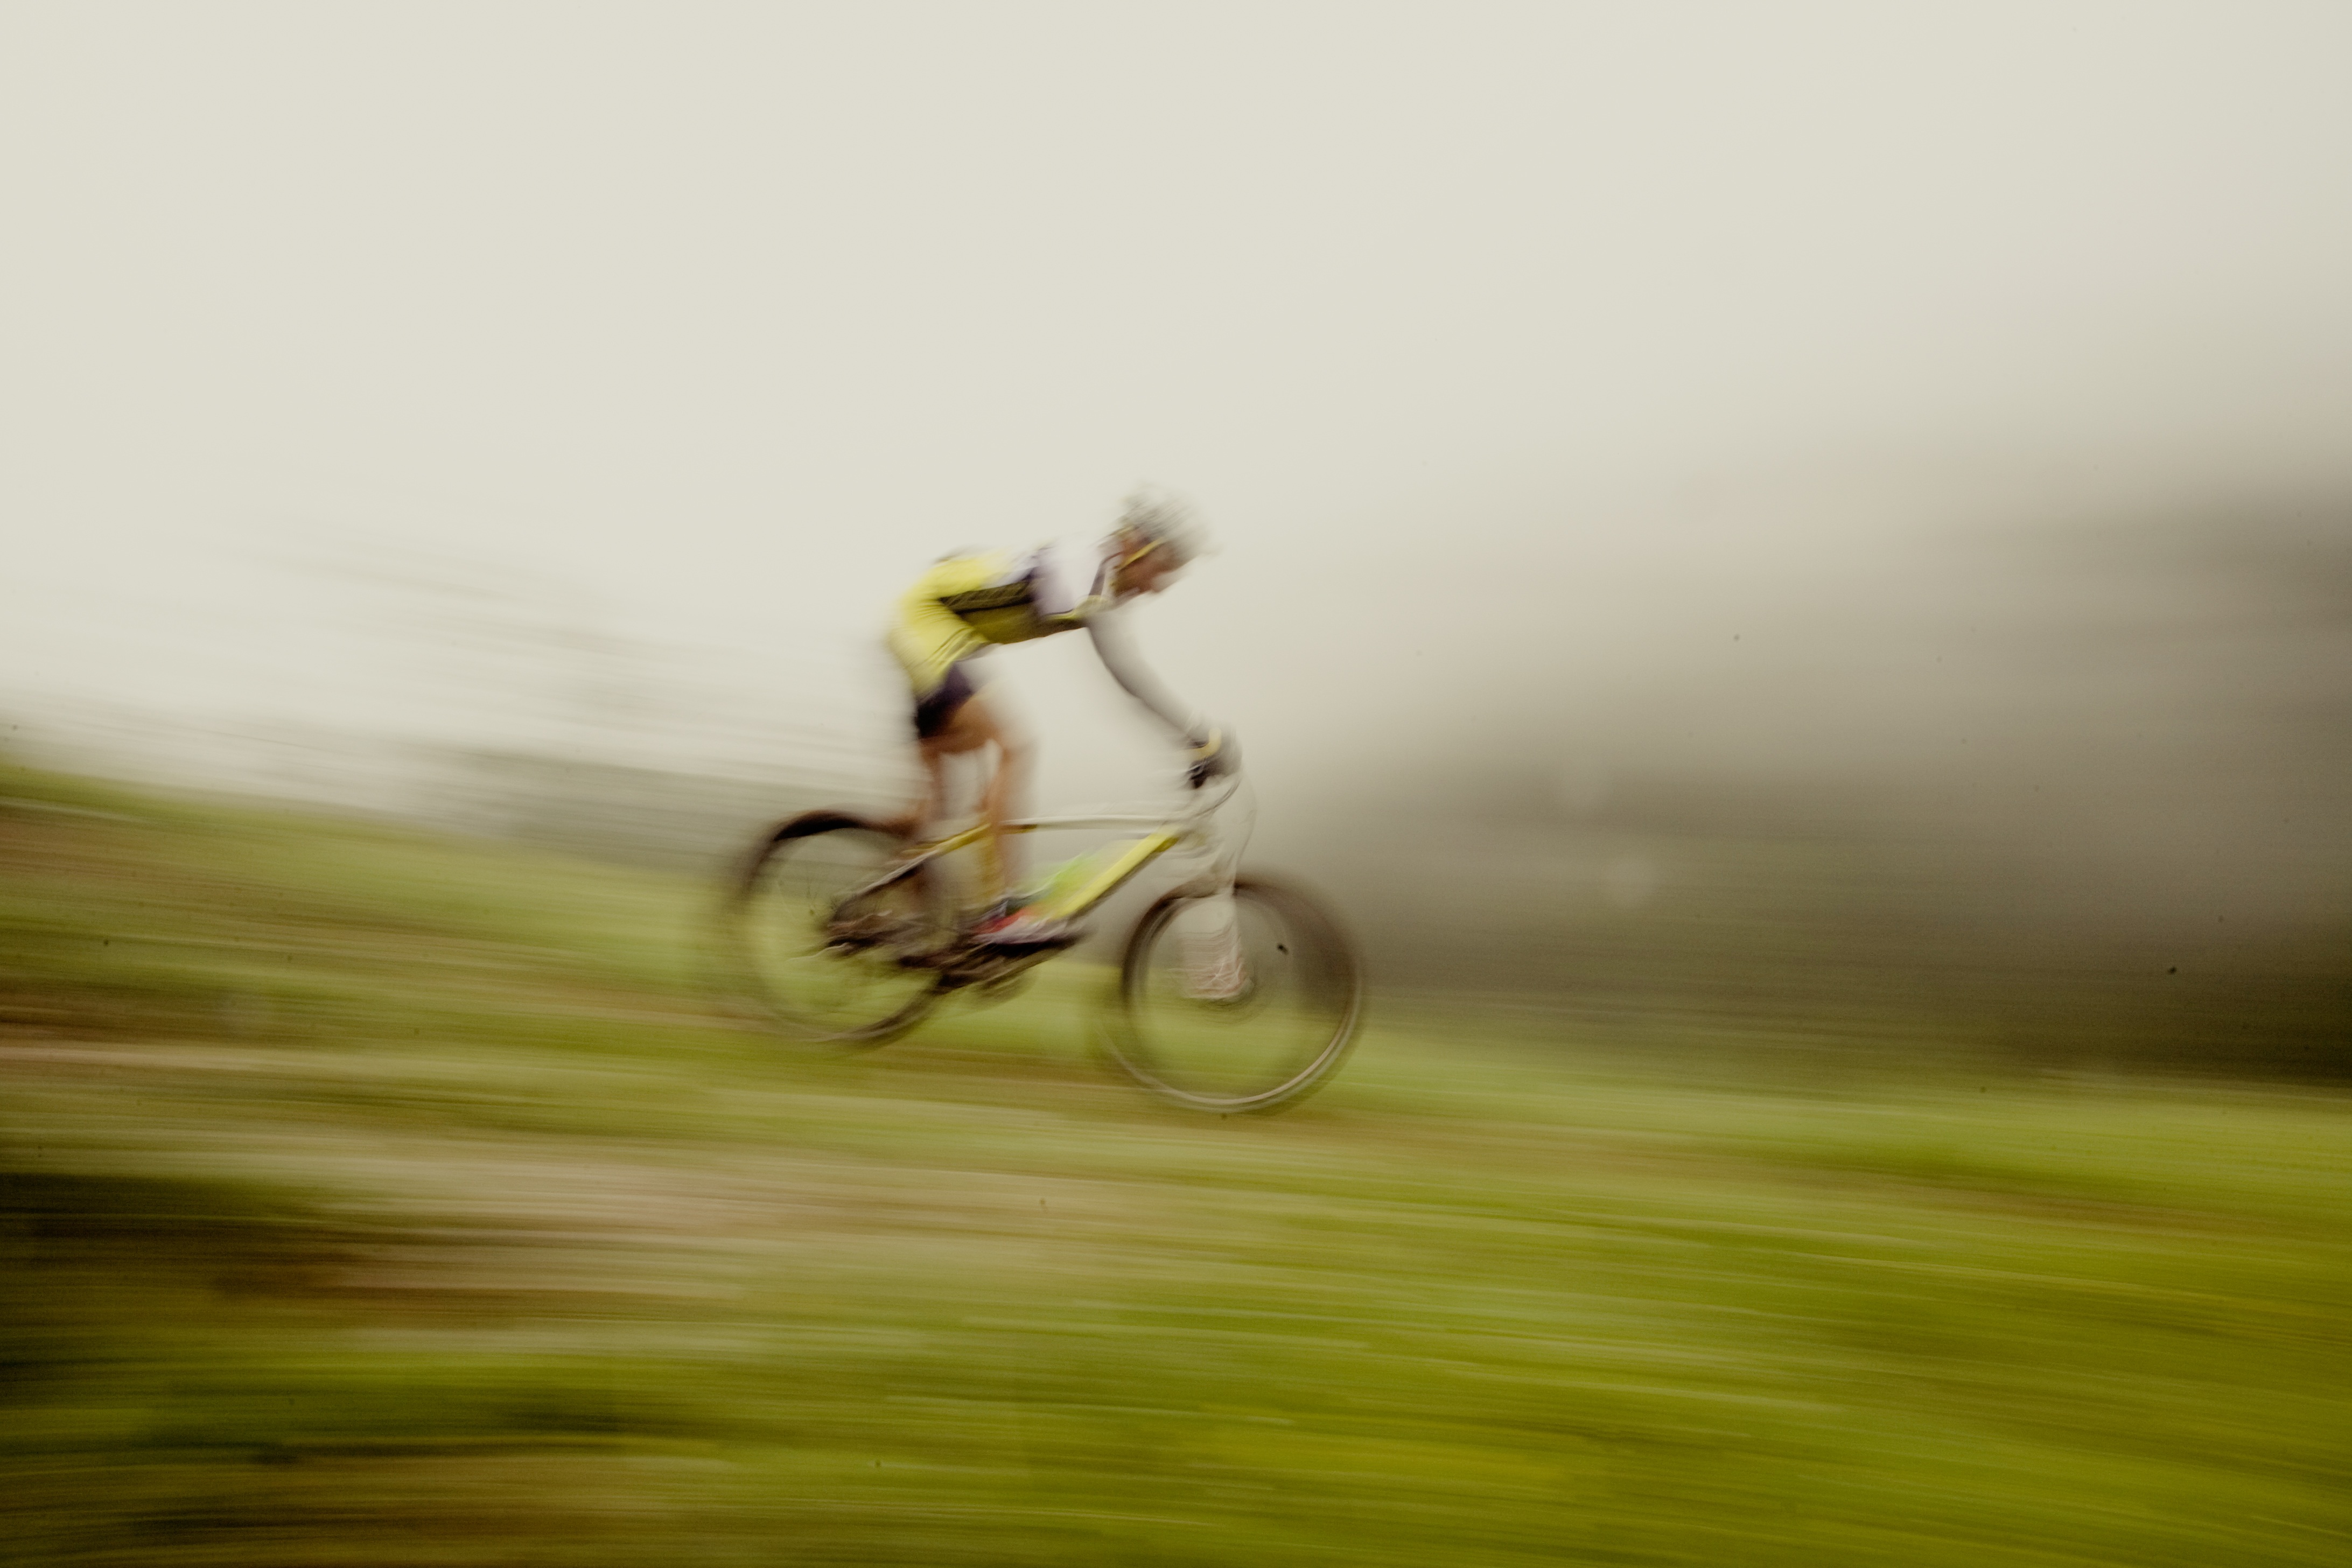
bicycle, bike, green, vehicle, extreme sport, speed, movement, sports equipment, mountain bike, cycling, competition, tour, sports, mountains, downhill, mountain biking, extremely, extreme sports, transalp, mountain bike tour, atmosphere of earth, cycle sport, ges